Jessica Biel

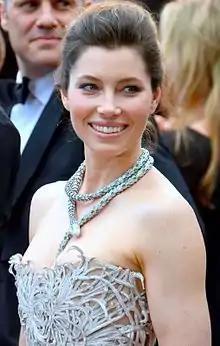
Biel at the 2013 Cannes Film Festival

Jessica Claire Timberlake (née Biel ; born March 3, 1982) is an American actress. Biel began her career as a vocalist appearing in musical productions until she was cast as Mary Camden in the family drama series "7th Heaven" (1996–2007).